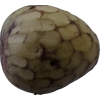
Label: cherimoya